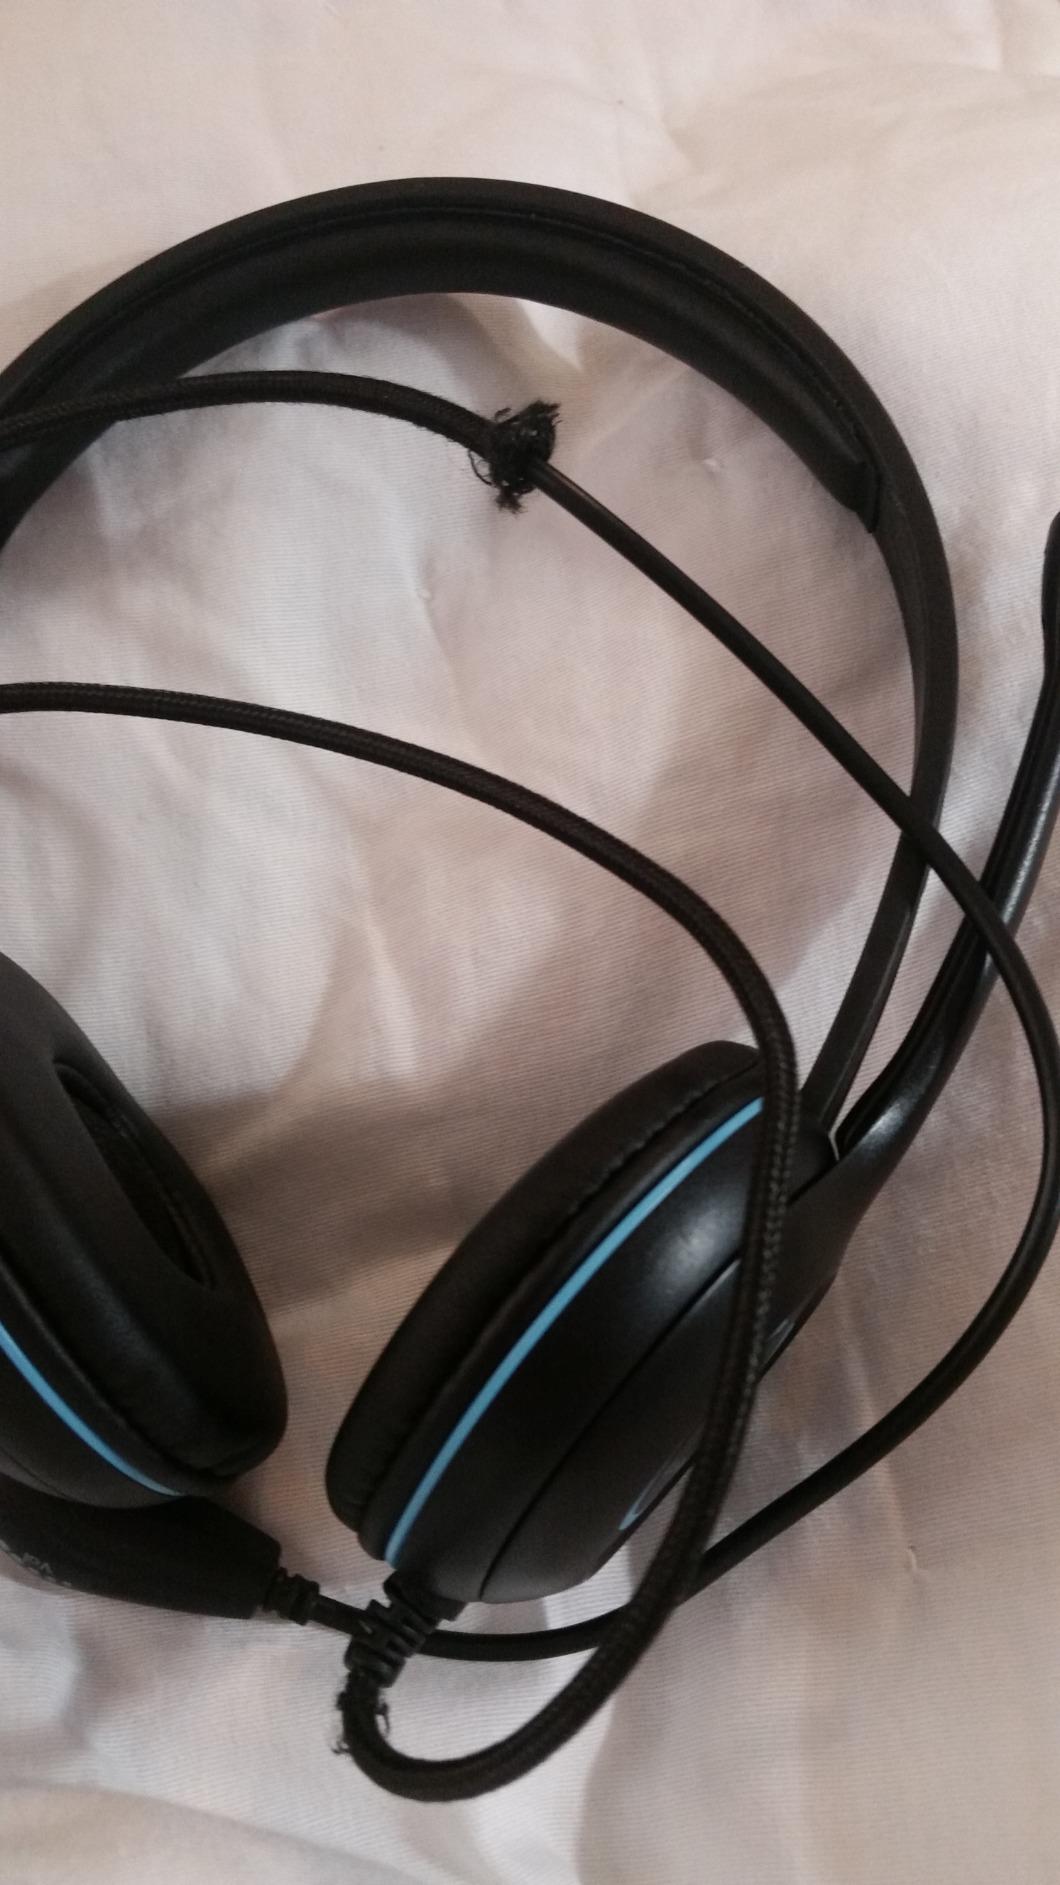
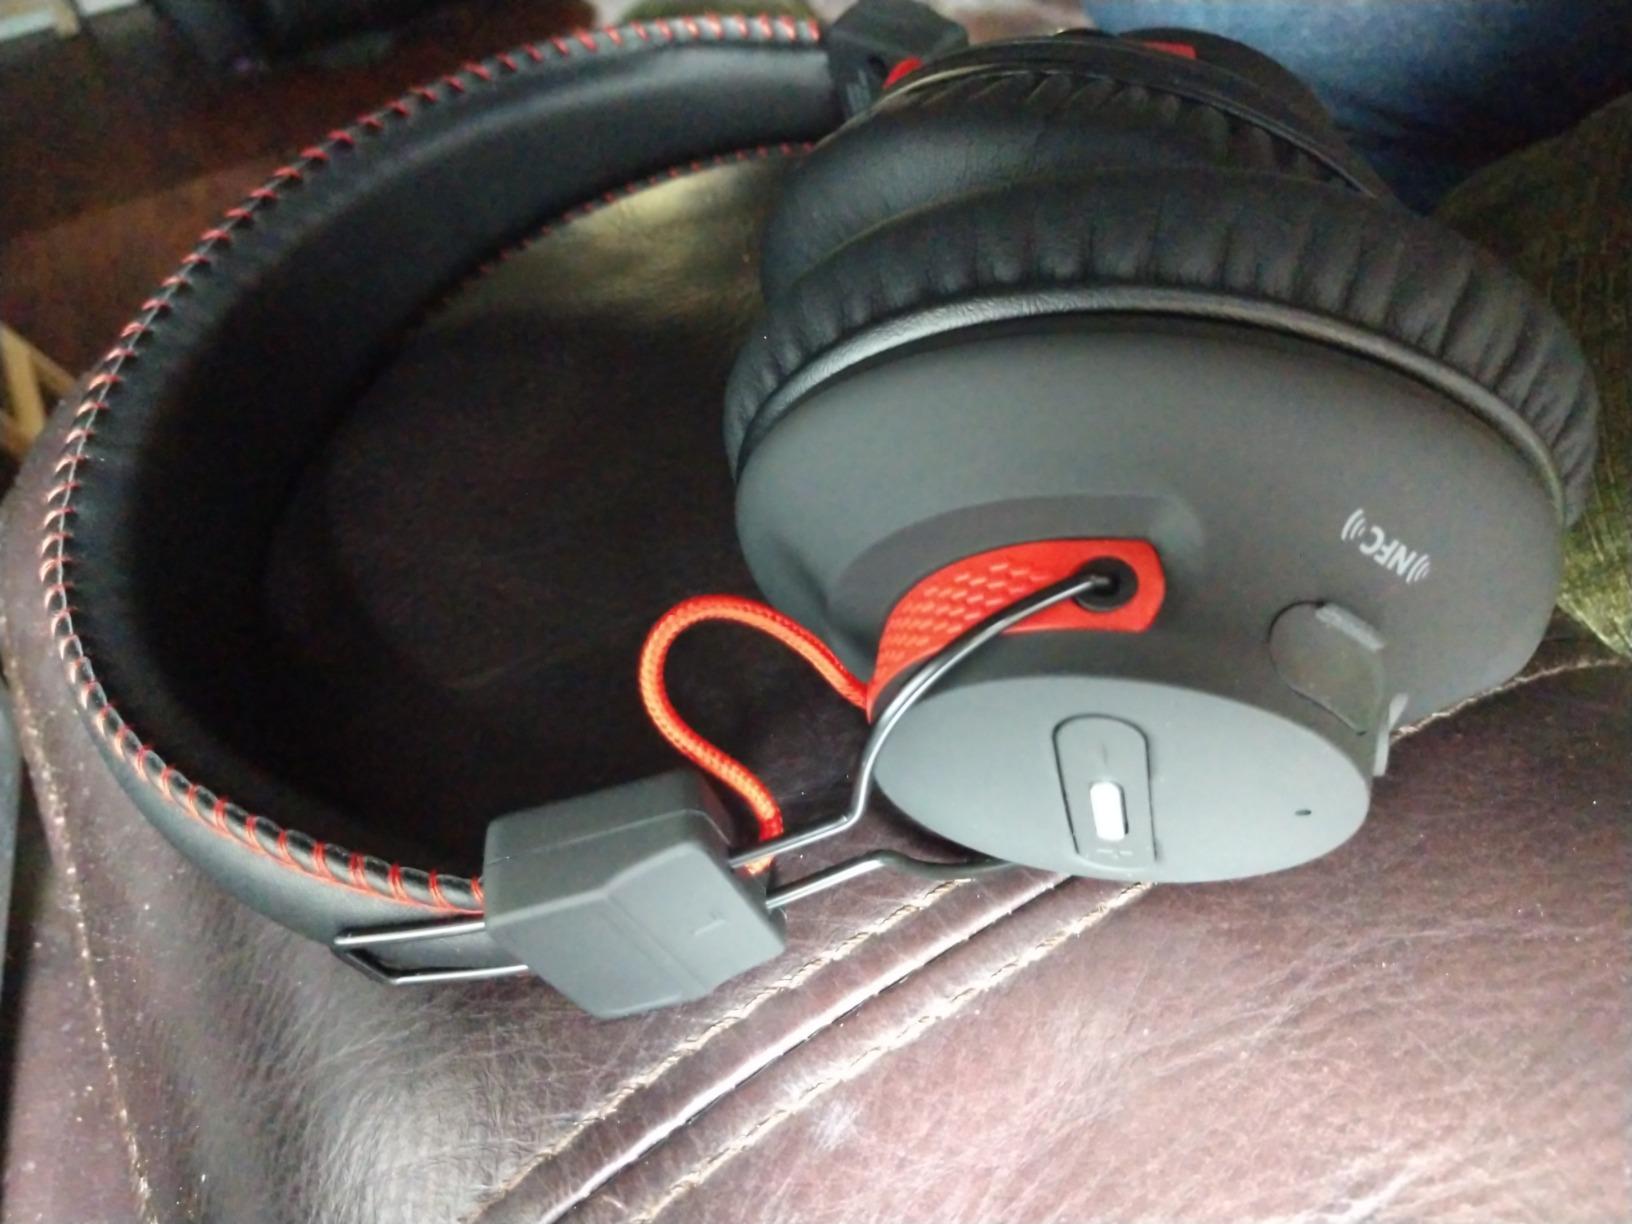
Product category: headphones
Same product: no